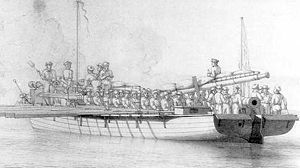
Danske kanonbåde
En tegning af en dansk kanonchalup - det er næppe sandsynligt at alle chalupper har set således ud, men billedet giver en god indikation af bemandingens størrelse på et så lille fartøj
De første danske kanonbåde var joller, bevæbnet med en enkelt eller to kanoner, og beregnet til forsvar af havne, især Flådens leje i København. Under krigen med England 1807-14, også kaldet kanonbådskrigen, blev der igangsat et omfattende byggeprogram. De store skibe var væk, og der var hverken tid eller materialer nok til et bygge en ny flåde af store skibe. I stedet blev der bygget omkring 200 kanonbåde, fordelt på to typer, kanonchalupper med 76 mand om bord, og bevæbnet med 1-2 kanoner, og kanonjoller med 24 mands besætning, og armeret med en enkelt kanon. Begge typer var baseret på tegninger, lavet af den svenske skibskonstruktør Fredrik Henrik af Chapman i 1760'erne. Kanonerne var typisk 18 eller 24 pund.